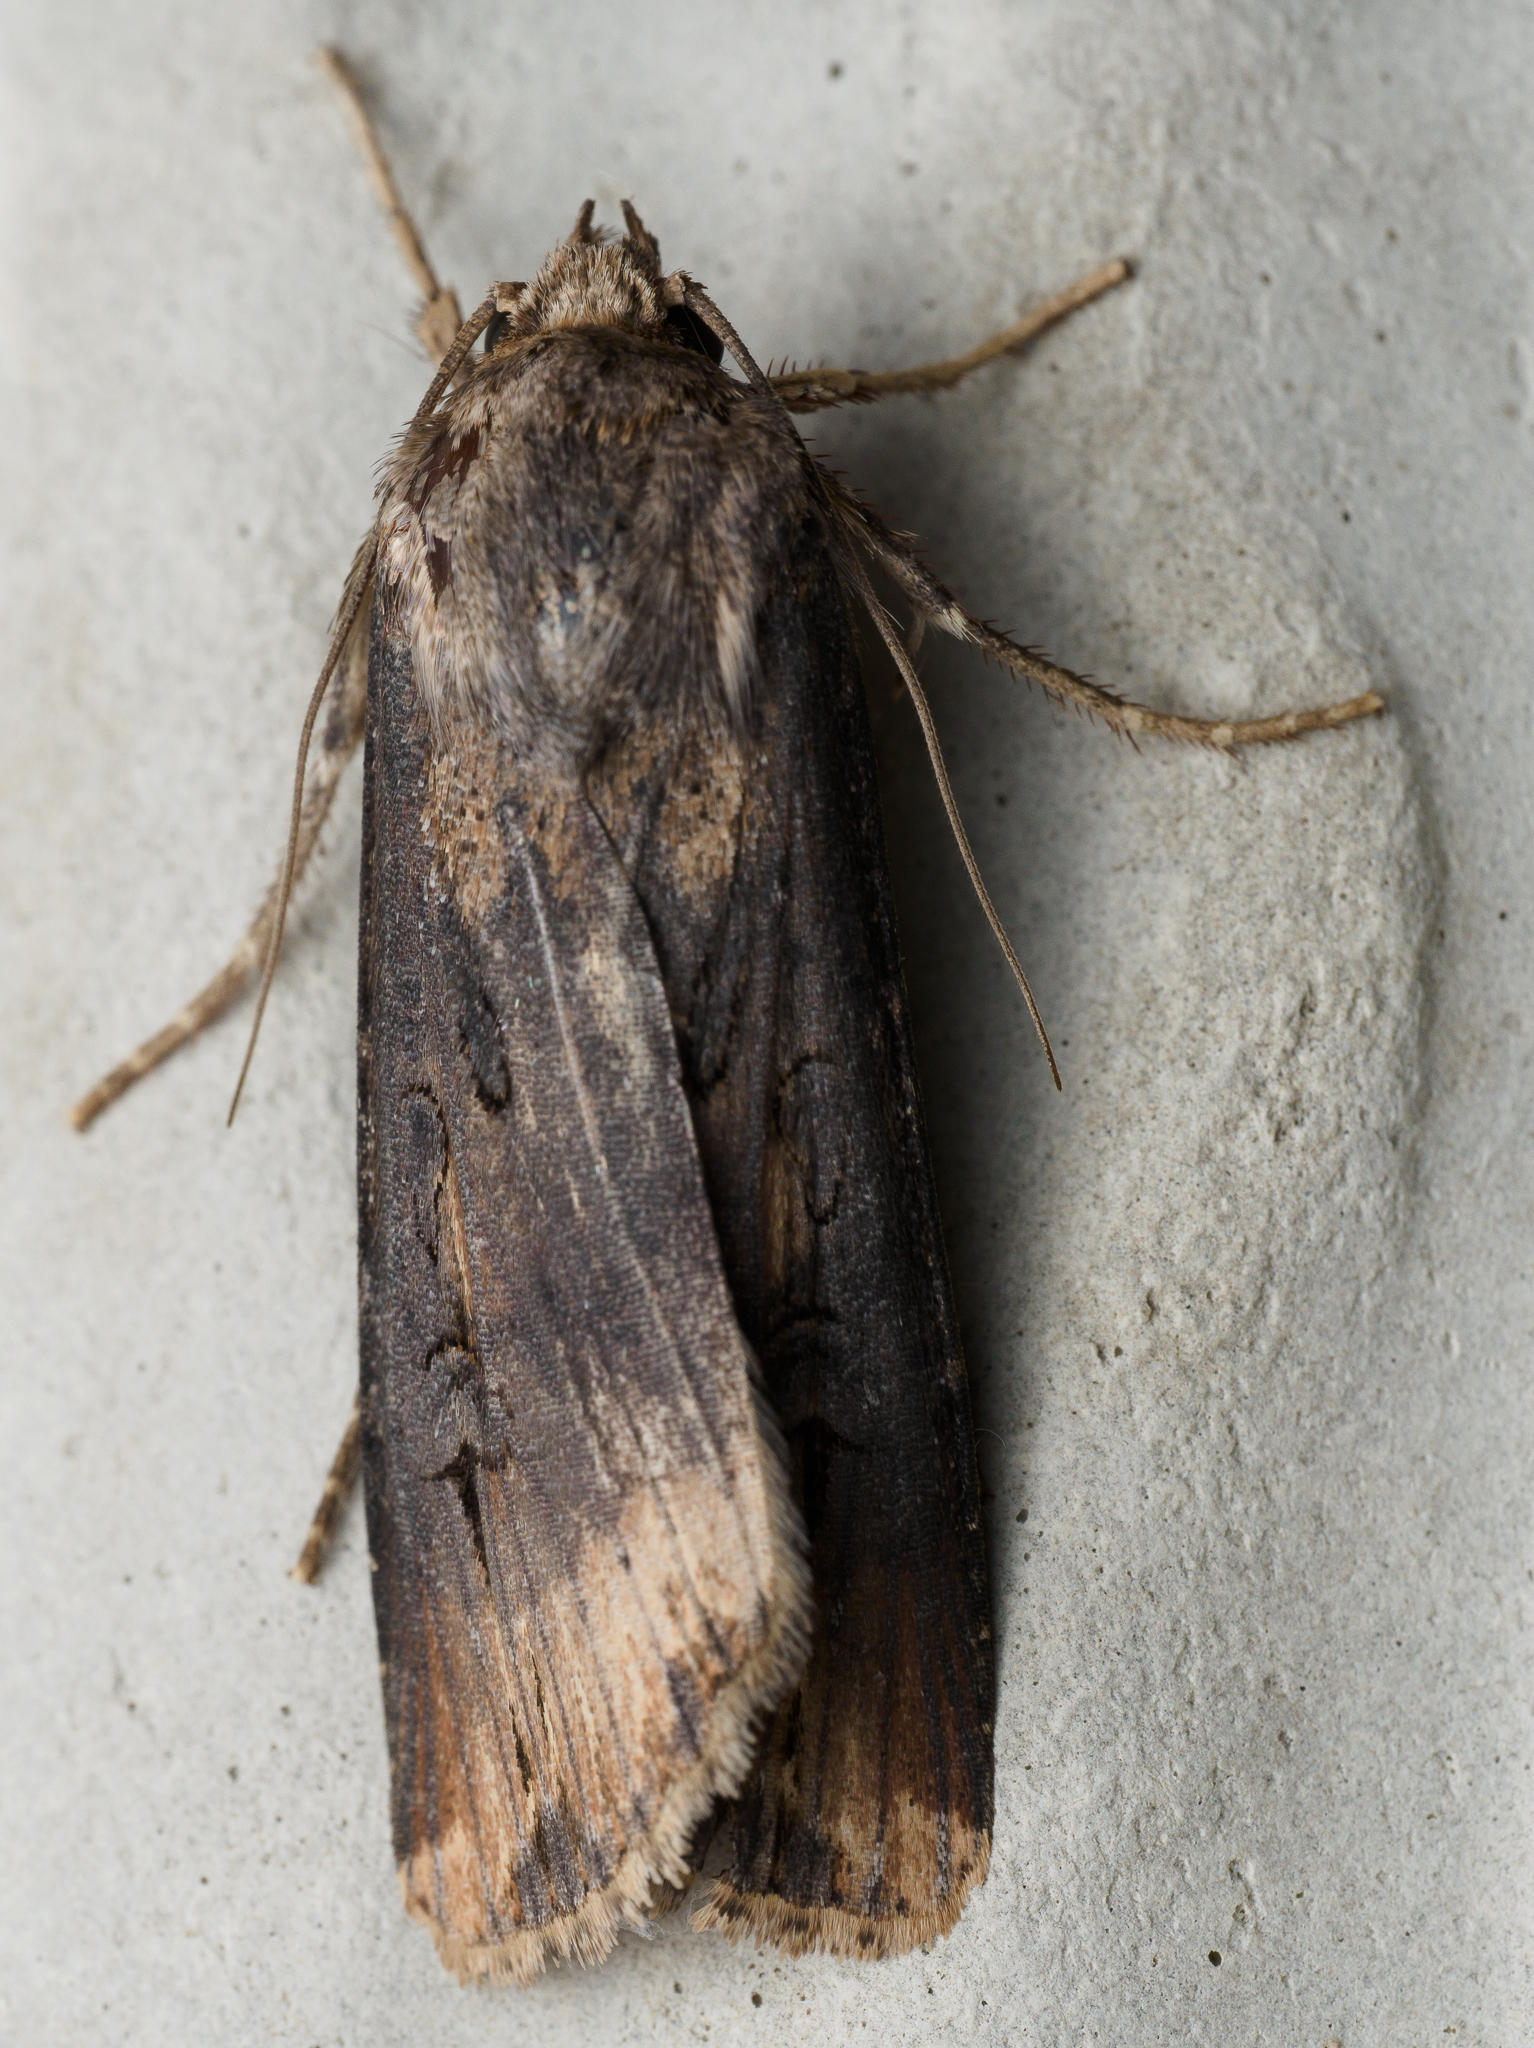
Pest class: cutworms